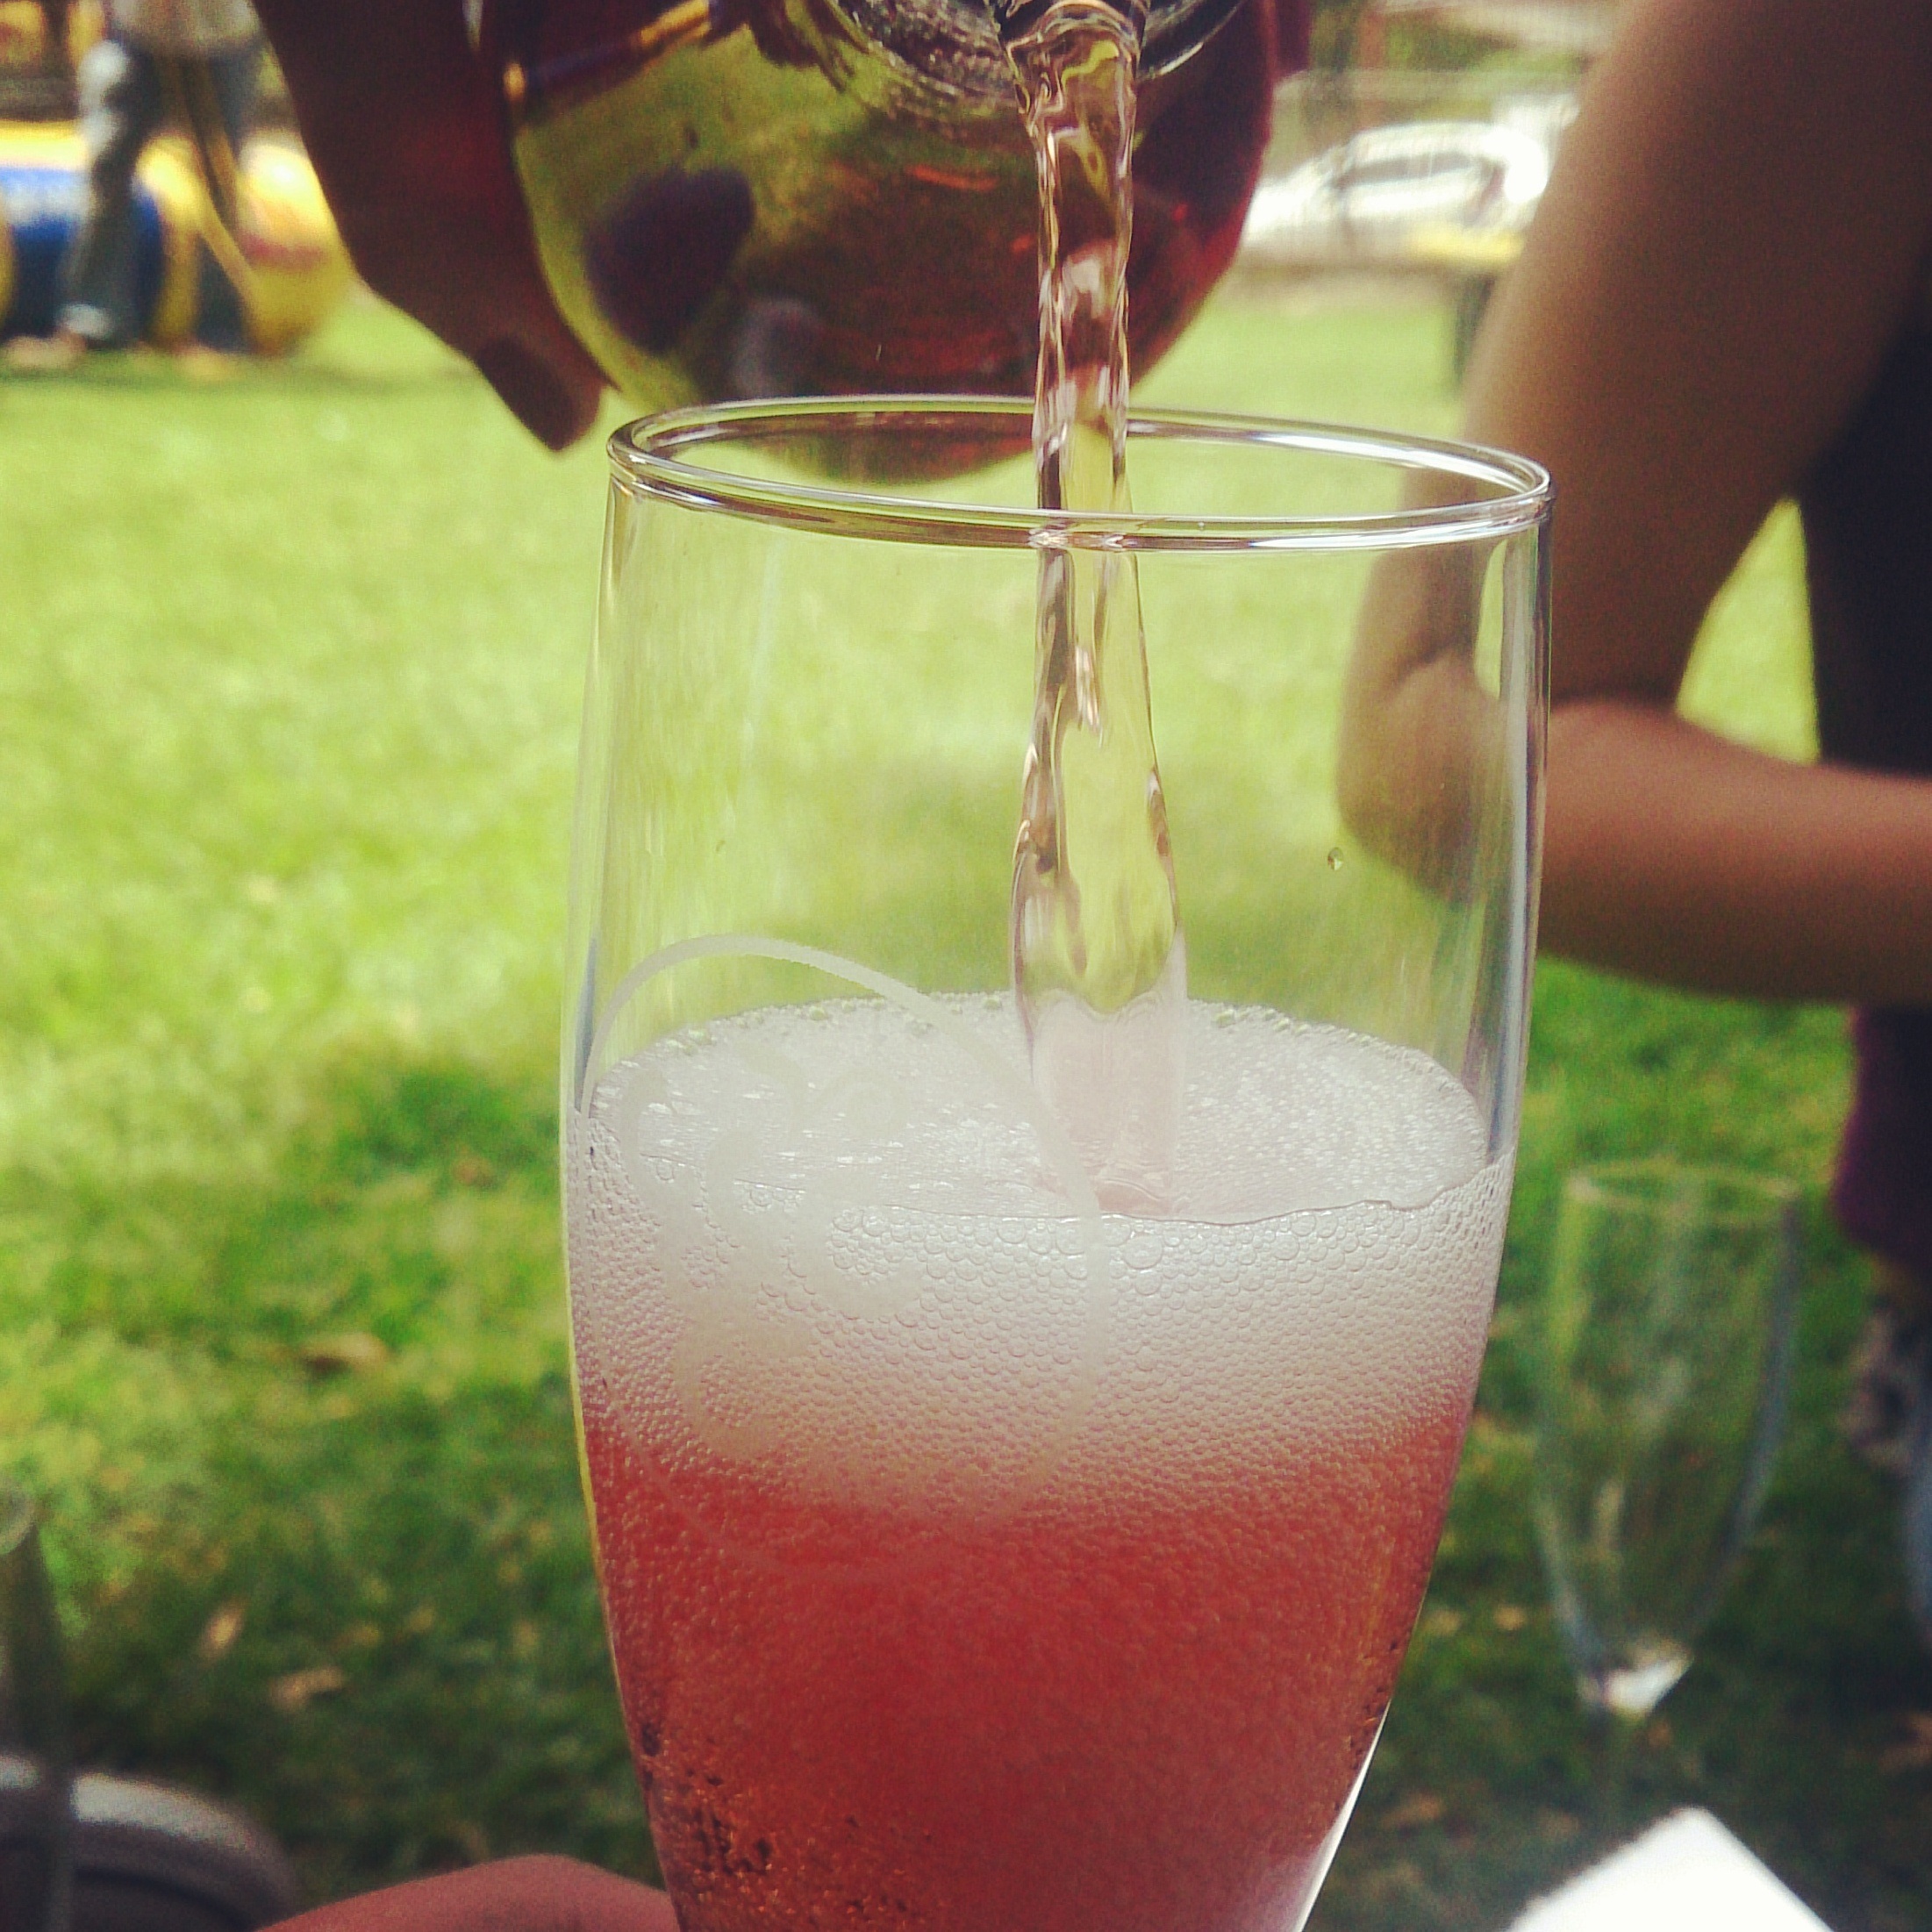
wine, cup, produce, drink, camping, cocktail, juice, liqueur, alcoholic beverage, singapore sling, non alcoholic beverage, mai tai, ros wine